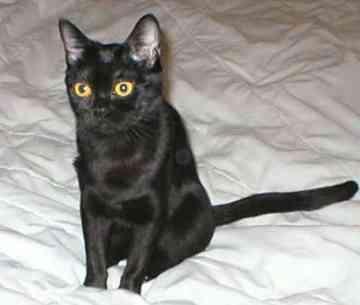
Bombay